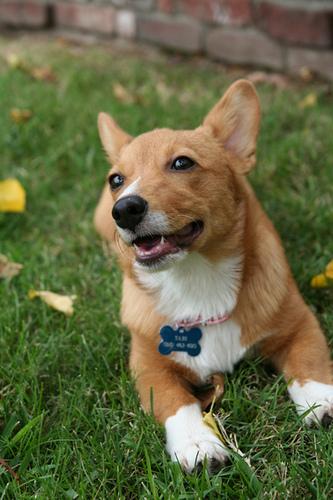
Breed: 205-n000029-Pembroke